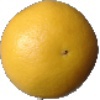
Label: Grapefruit White 1